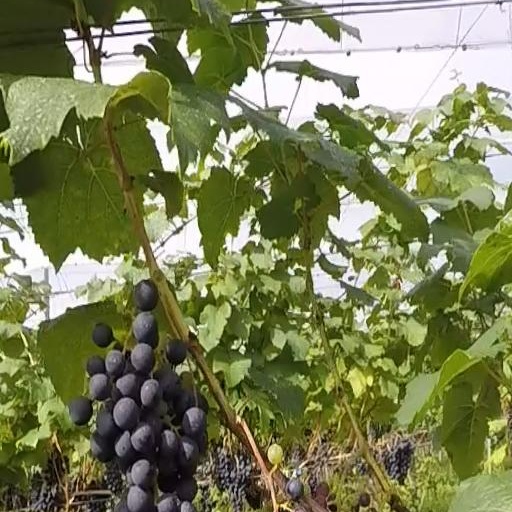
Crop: grape